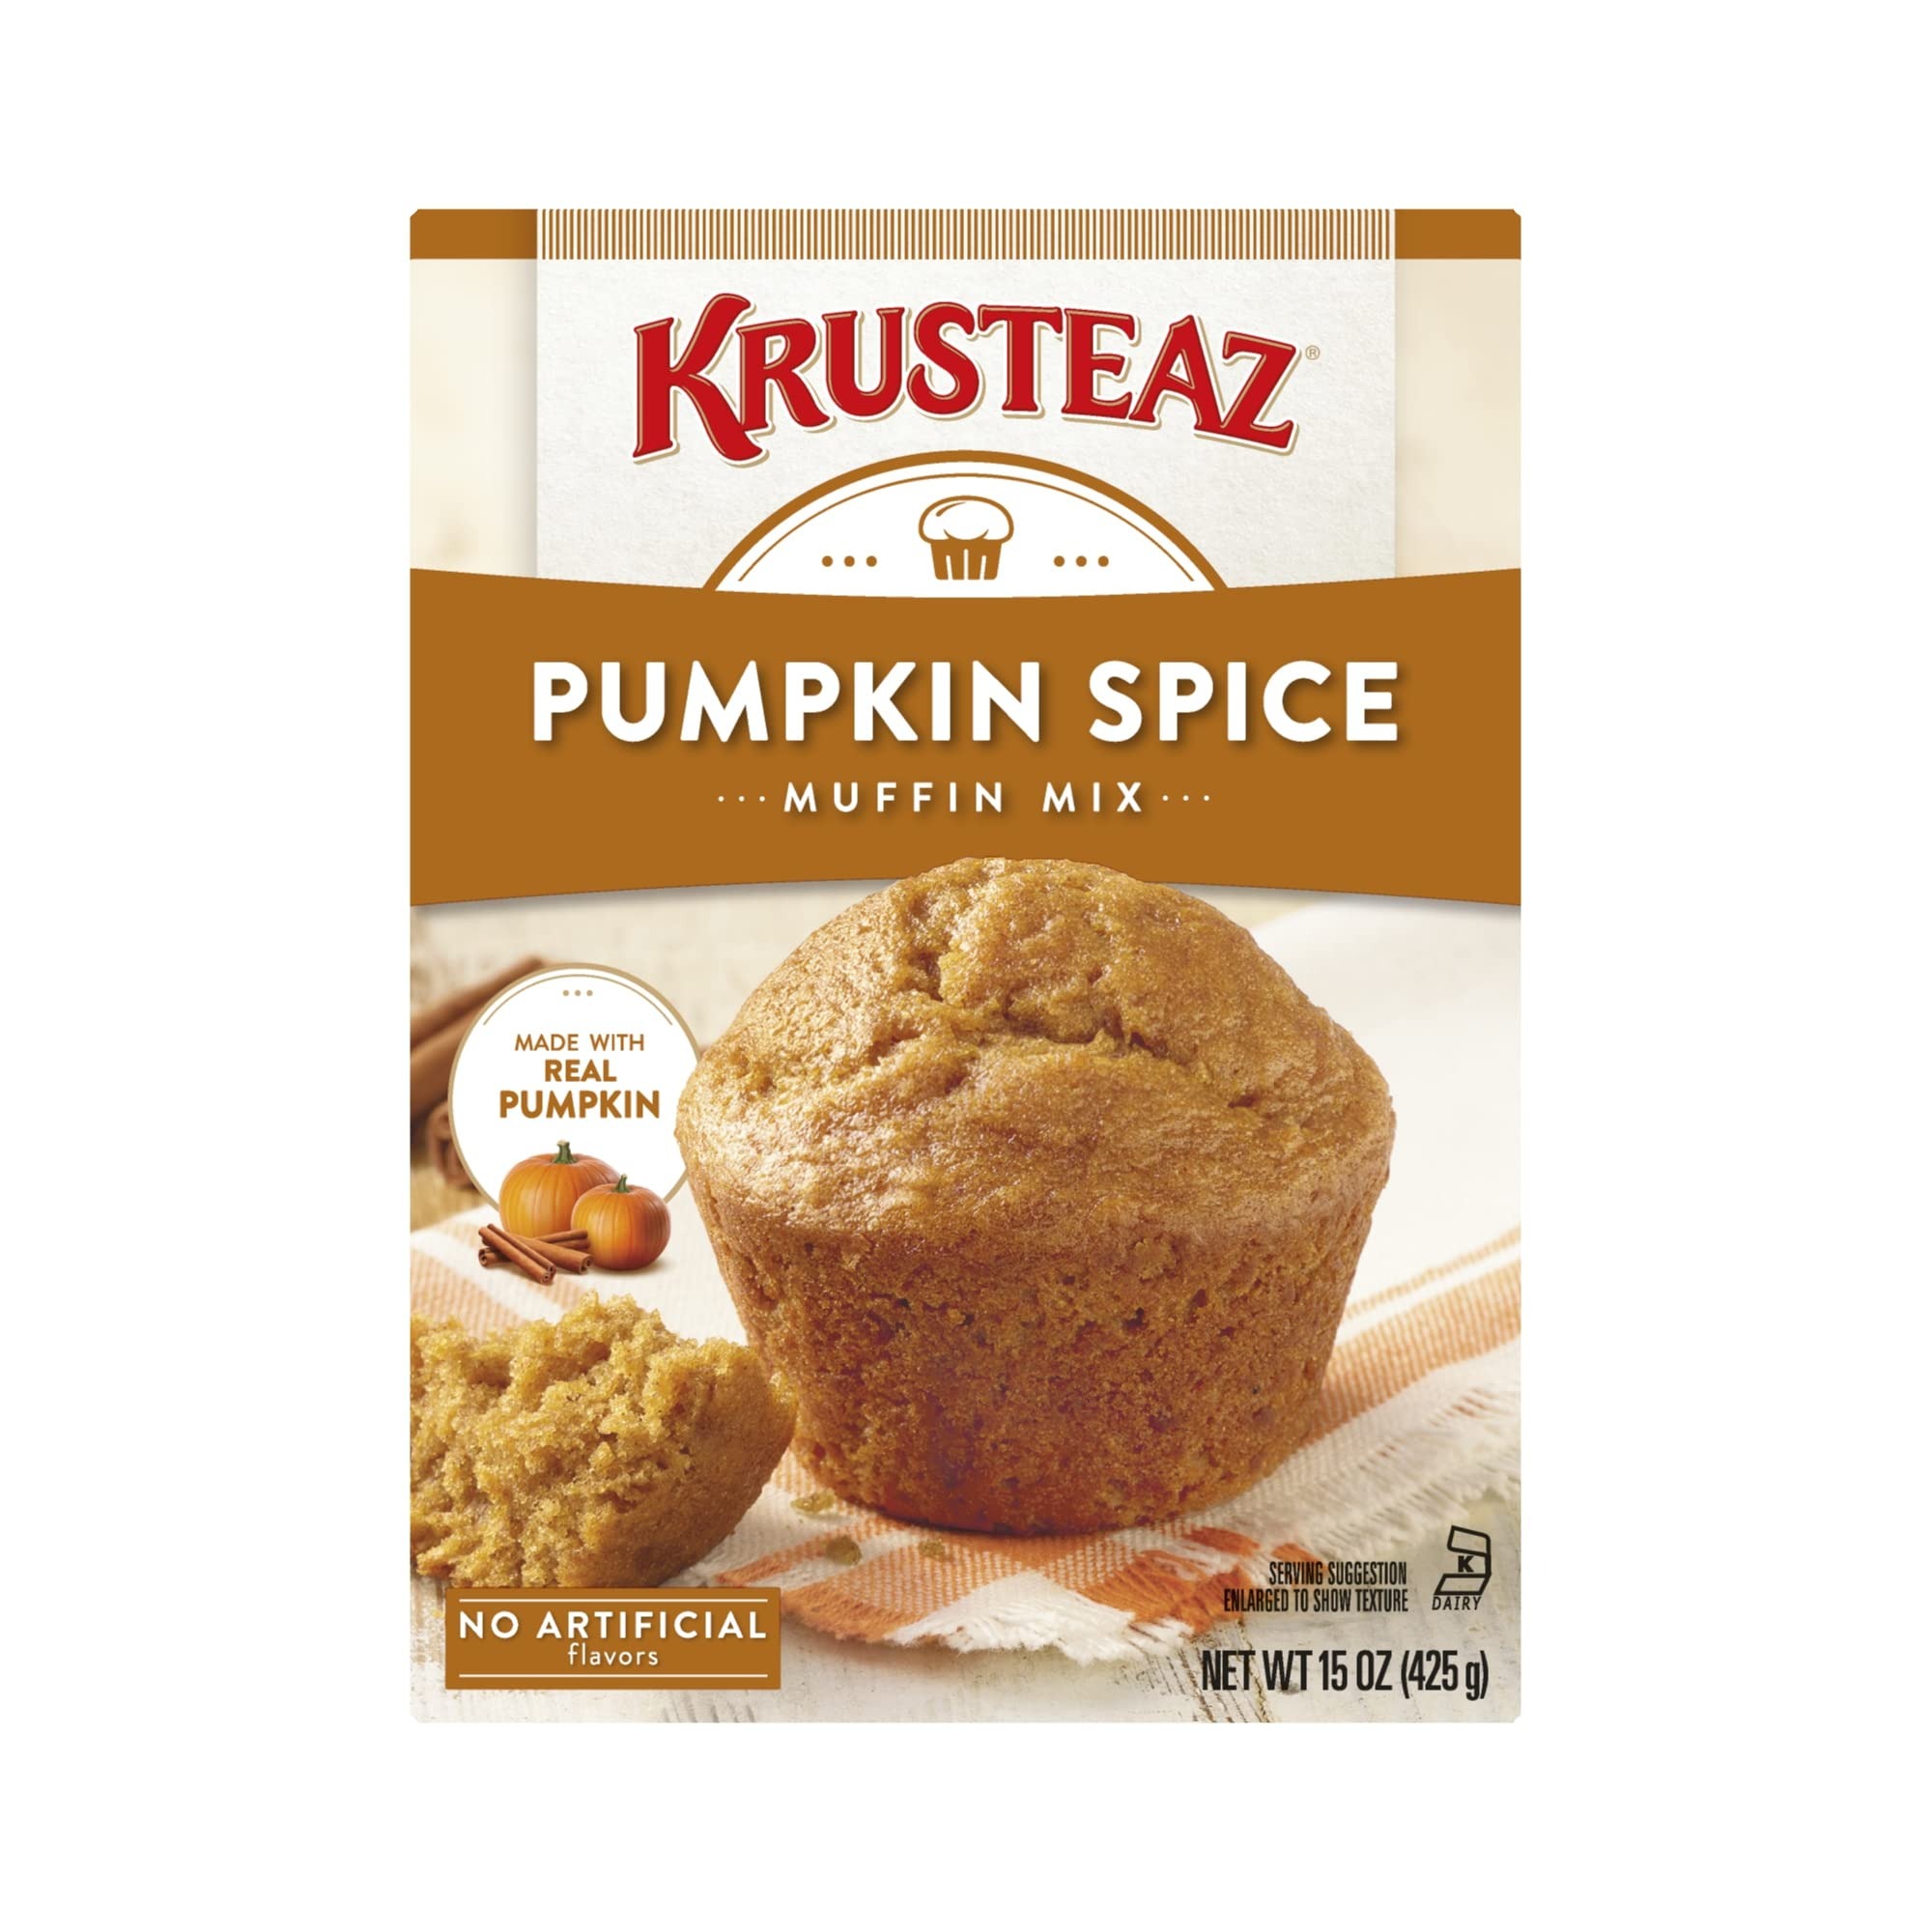
Item Name: Krusteaz Pumpkin Spice Quick Bread Mix, 15 Ounce Box
Bullet Point 1: SWEET AND SATISFYING: Fall in love with fall flavors. The perfect blend of pumpkin and spices in Krusteaz Pumpkin Spice Quick Bread Mix creates a mouthwatering taste that complements everything from a warm cup of coffee to a Thanksgiving feast.
Bullet Point 2: EASY TO MAKE: Stir water, oil, eggs, and your quick bread mix together and spoon into a lightly greased pan. Bake until golden brown, let cool for 5 minutes, and gently remove from your pan to enjoy
Bullet Point 3: MAKE IT YOUR OWN: Sweeten your bread even more with quick additions like butterscotch chips or raisins. Or take our Krusteaz Pumpkin Spice Quick Bread Mix in completely new directions by making pumpkin spice French toast or vanilla-glazed pumpkin cake
Bullet Point 4: INGREDIENTS WE’RE PROUD OF: This delicious mix is made with real pumpkin and contains no artificial flavors
Bullet Point 5: WHAT’S INCLUDED: Each order includes a 15-ounce box with a shelf life from production of 548 days
Value: 15.0
Unit: Ounce

Price: 14.39